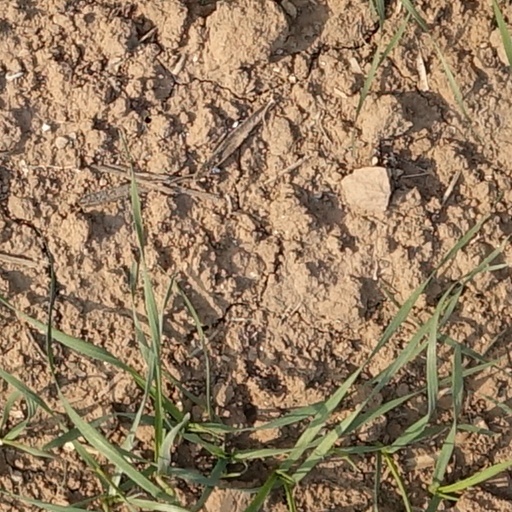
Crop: wheat